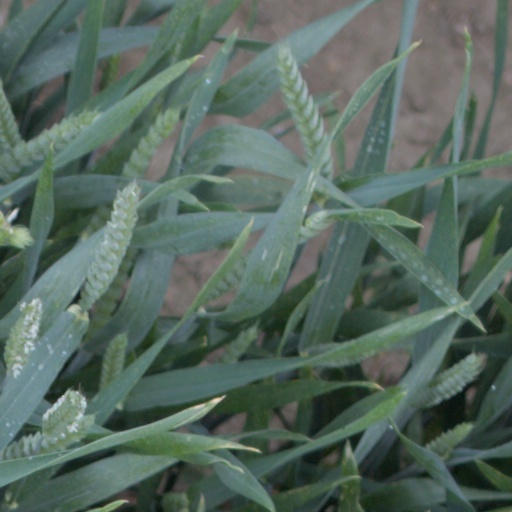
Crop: wheat